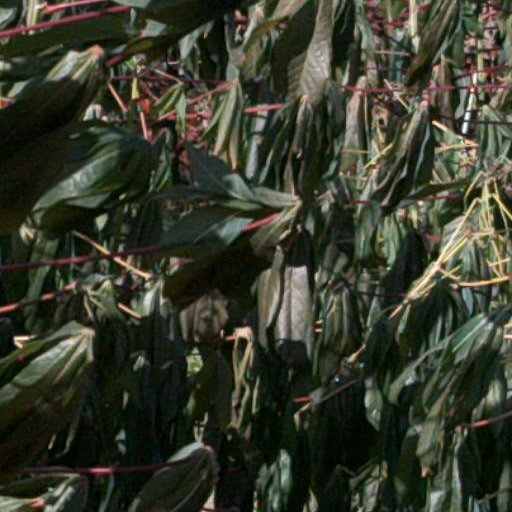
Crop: cassava